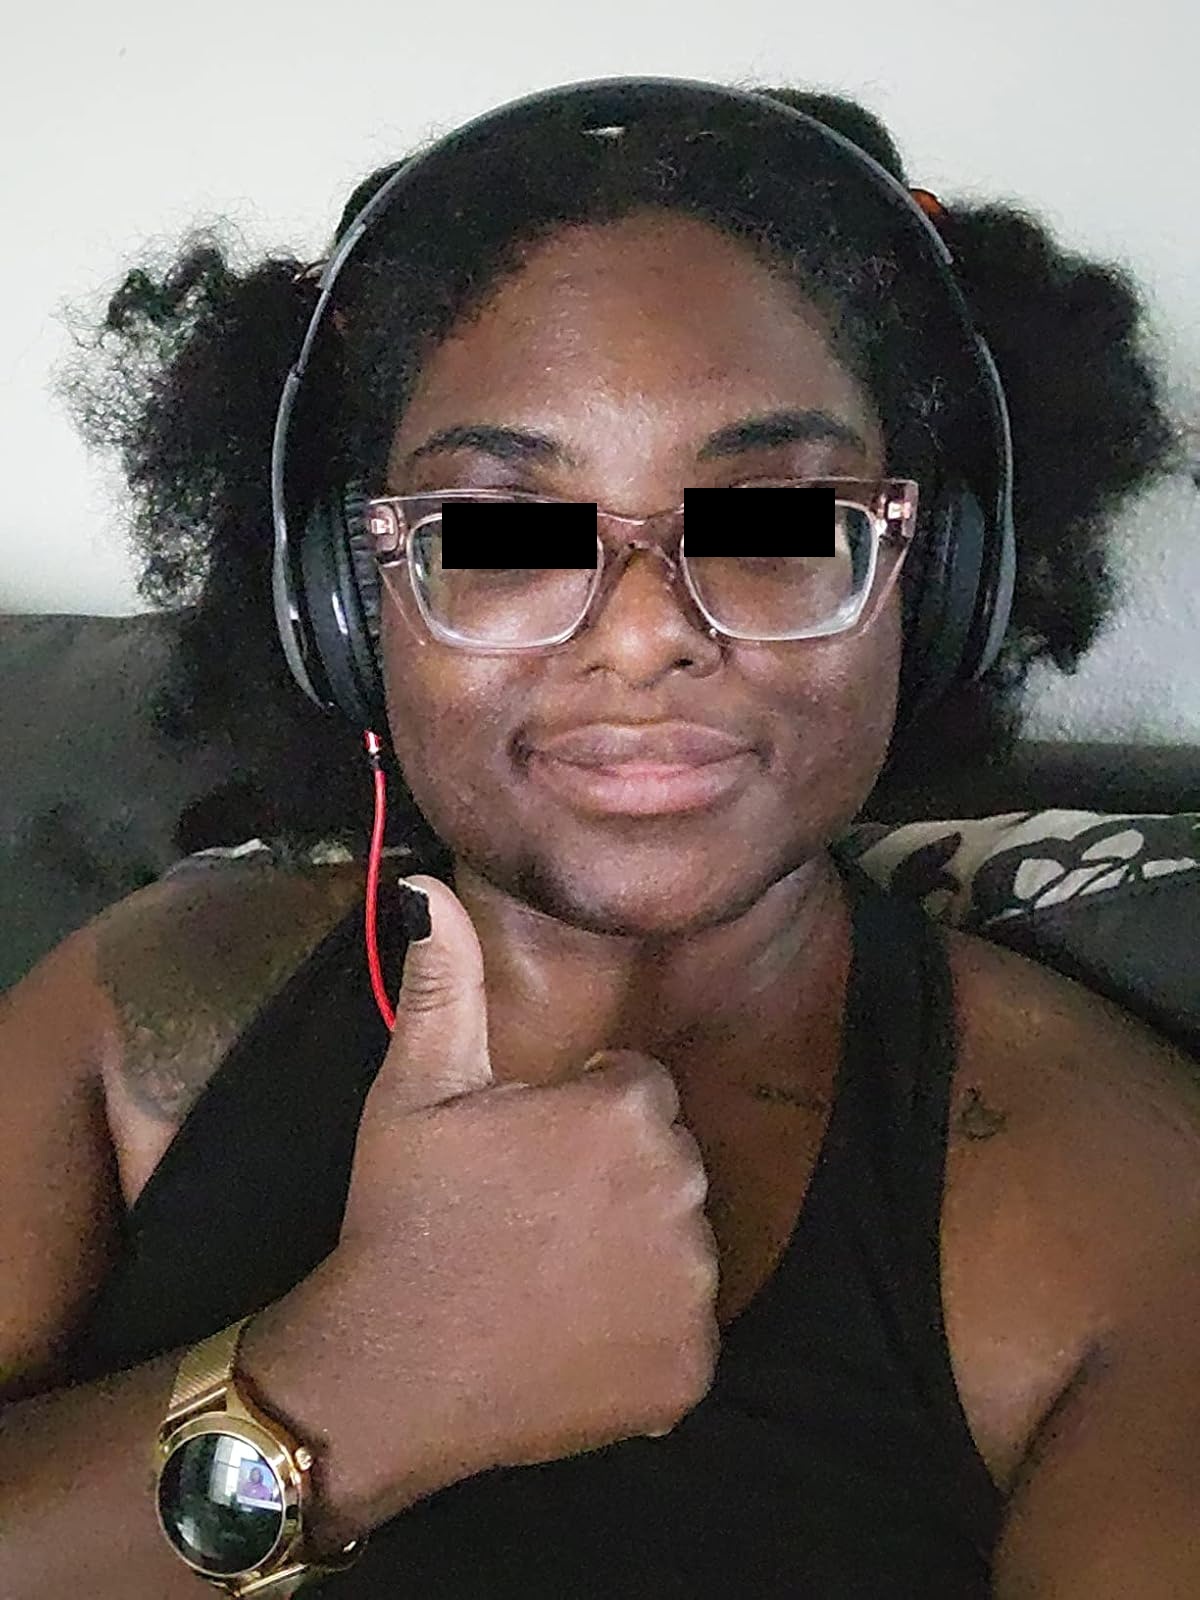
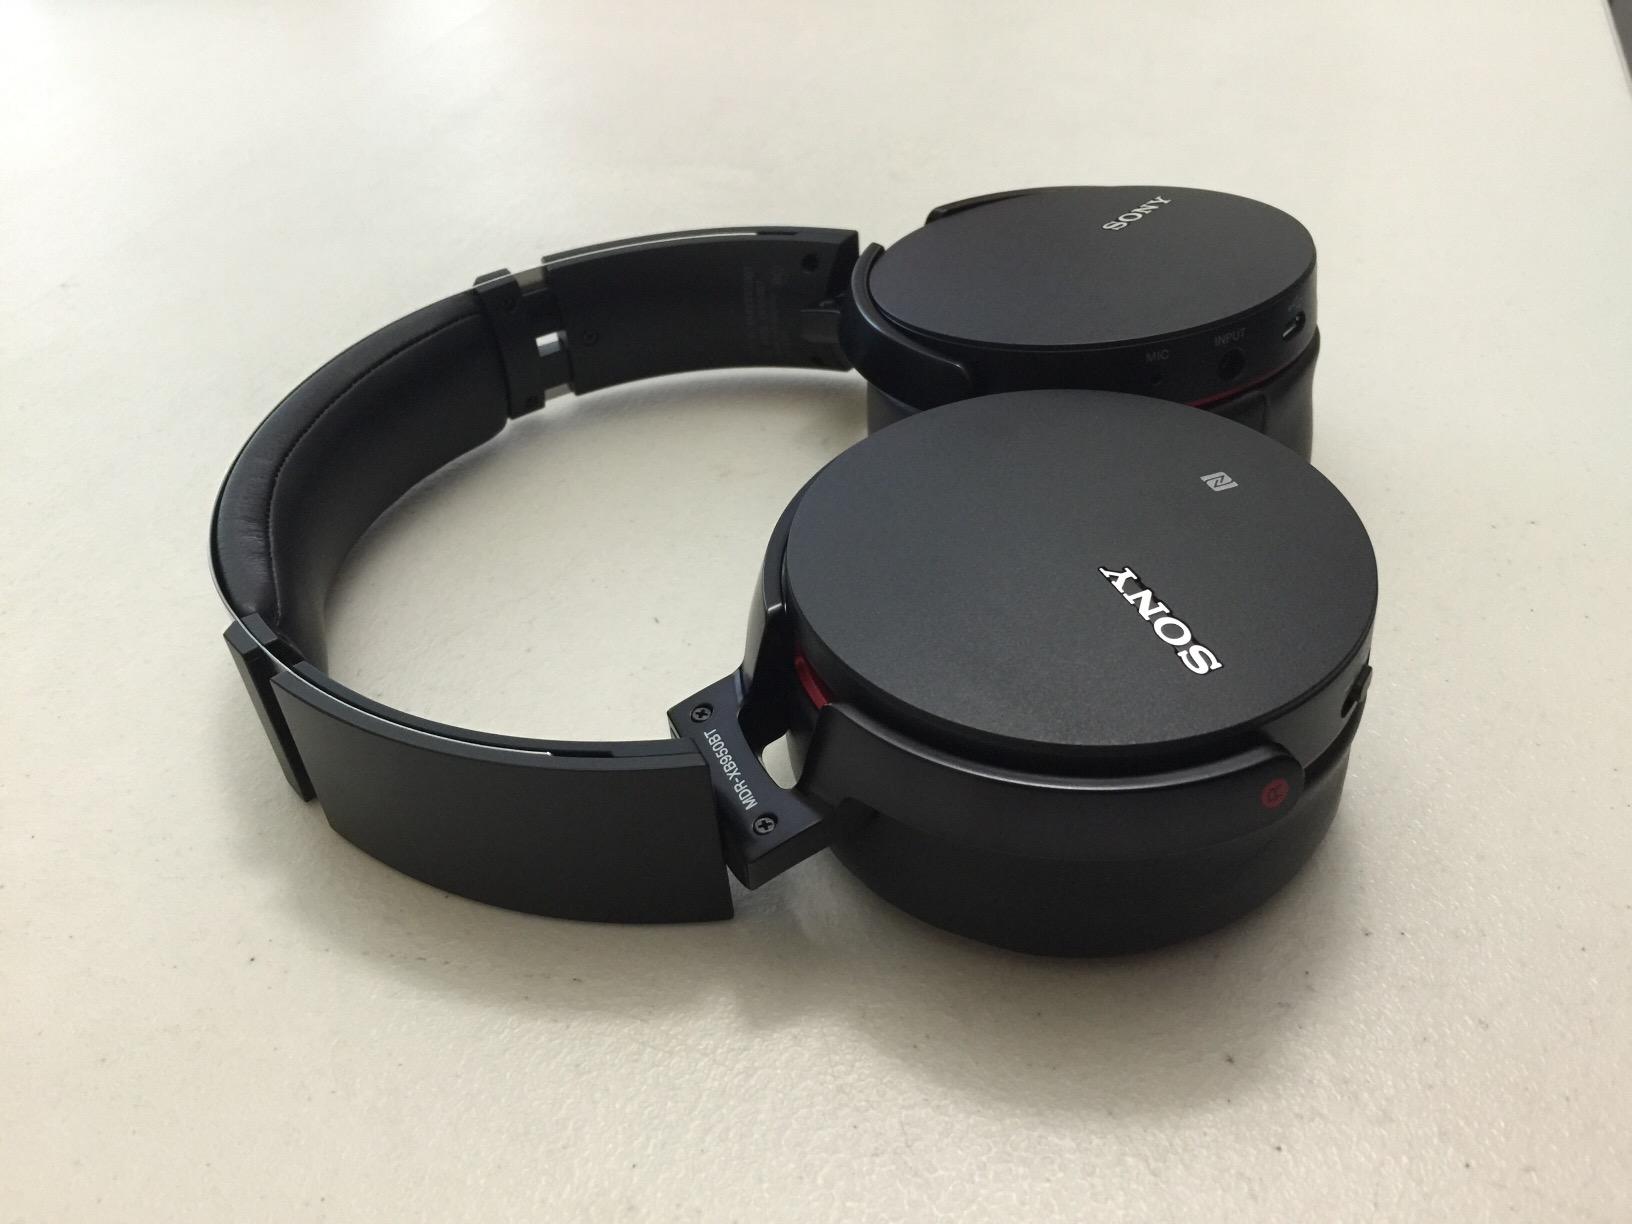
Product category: headphones
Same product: no